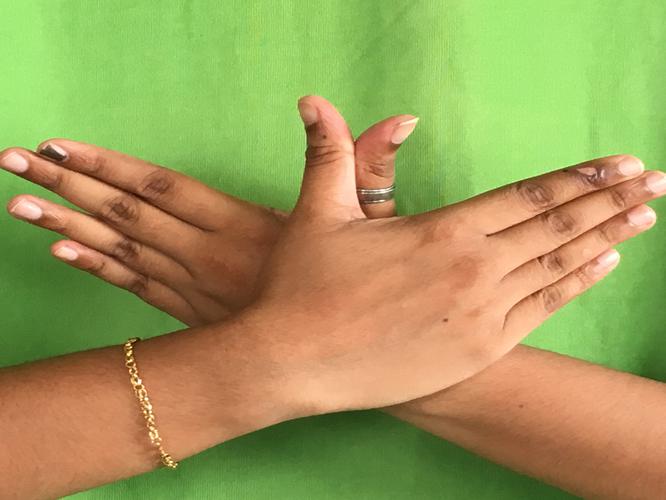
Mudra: Garuda
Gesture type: double_hand